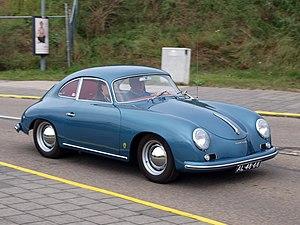
La Porsche 356 fut la troisième voiture de la marque allemande Porsche. Conçue par Ferry Porsche sur les bases mécaniques de la Volkswagen Coccinelle et dessinée par Erwin Komenda, elle sera produite en série de 1948 à 1965.